Spencer Baird Nichols

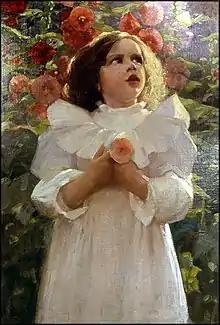
Grandmother's Garden: an early oil on canvas by Spencer Baird Nichols.

Nichols' father, Hobart Nichols, was a noted wood engraver who engraved the sketches in "The History of North American Birds" by Baird, Brewer and Ridgway. He named his son Spencer Baird Nichols after Spencer Fullerton Baird, a naturalist, prolific writer, and first curator of the National Museum at the Smithsonian. Spencer's brother, Henry Hobart Nichols Jr., was a landscape painter. The brothers were both married artists and their descendants include painters.